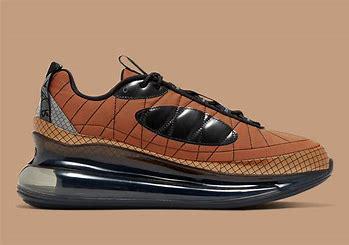
Brand: Nike
Model: MX 720 818